2016 in science fiction

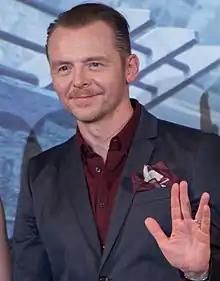
"Star Trek" writer and actor Simon Pegg giving a Vulcan salute in 2016

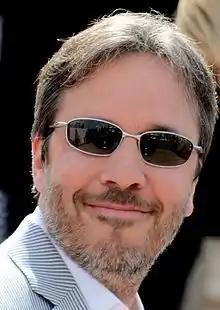
Denis Villeneuve directed "Arrival", the most critically acclaimed sci-fi film of 2016

Best Science Fiction Novel: Ancillary Mercy by Ann Leckie